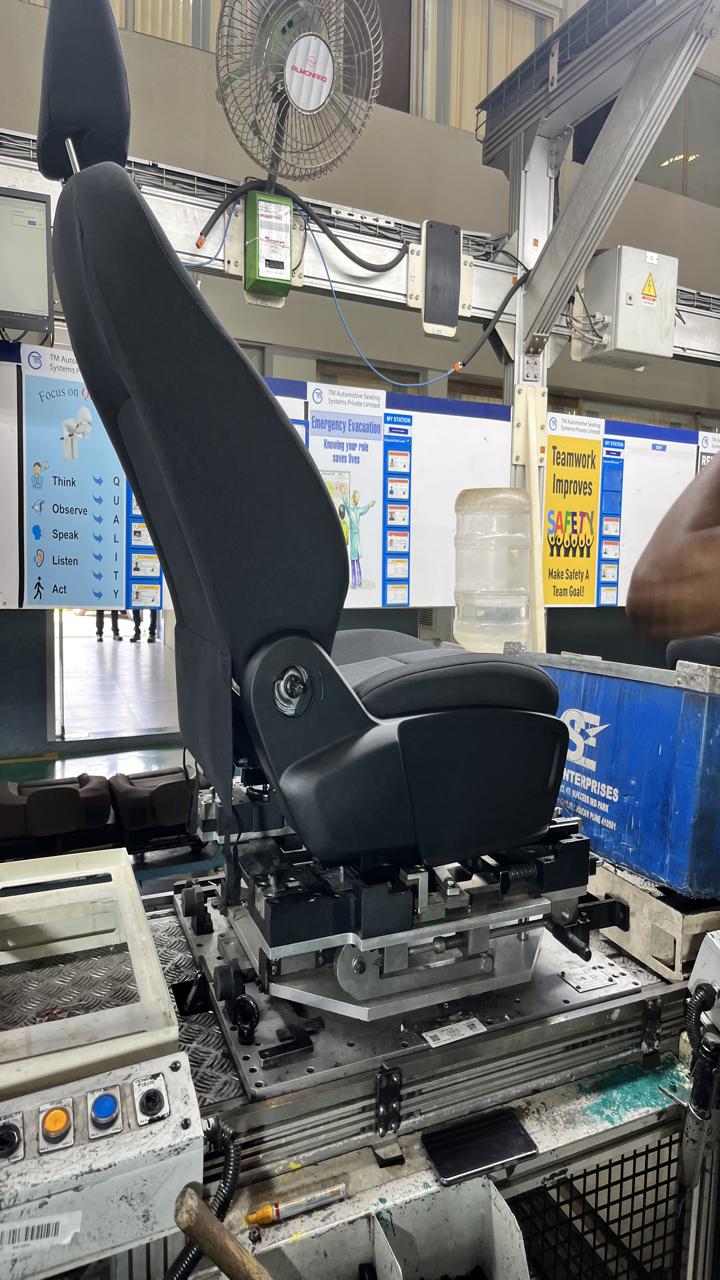
Label: No knob